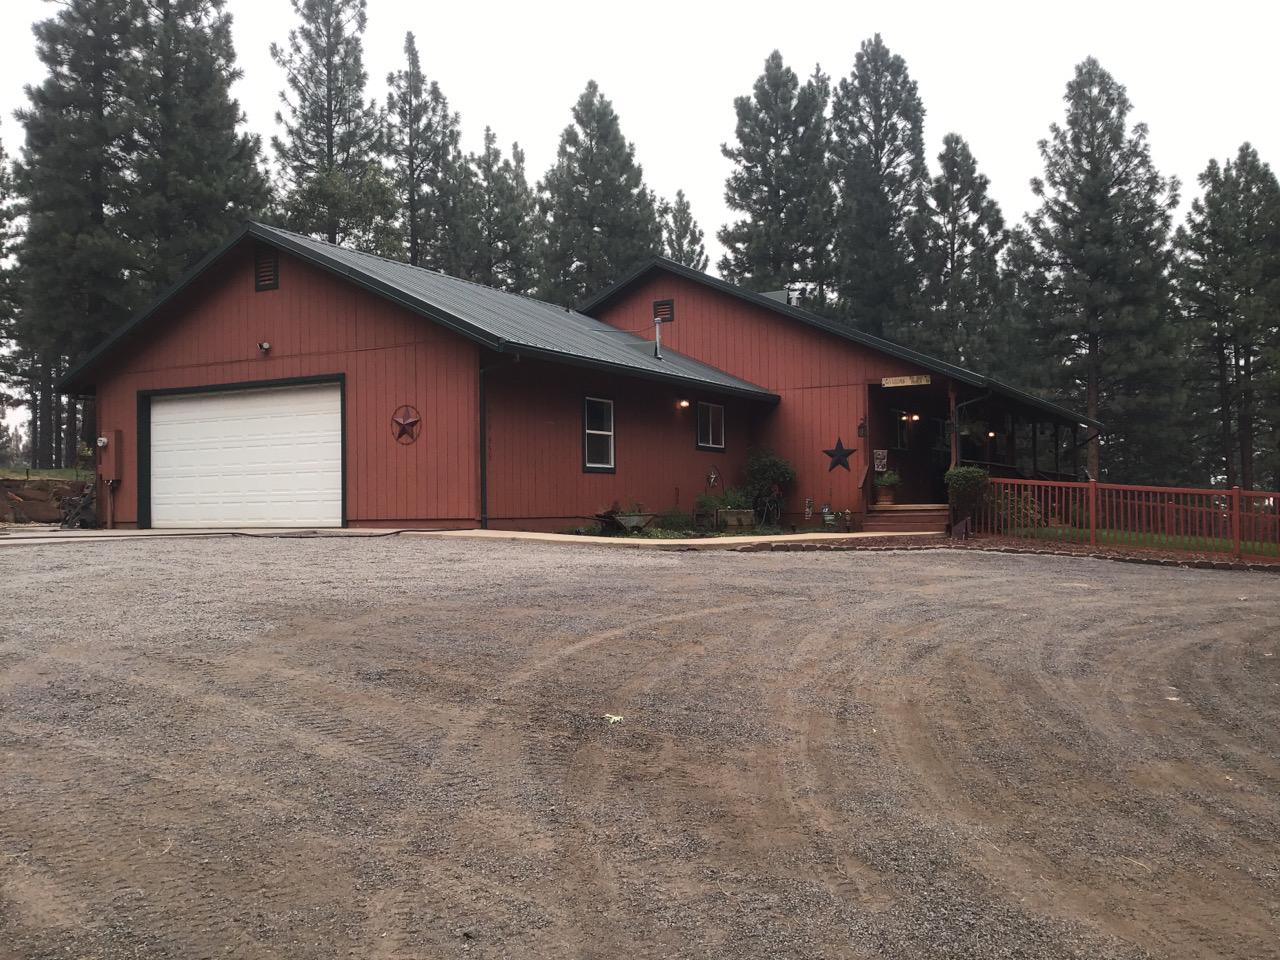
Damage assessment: no_damage